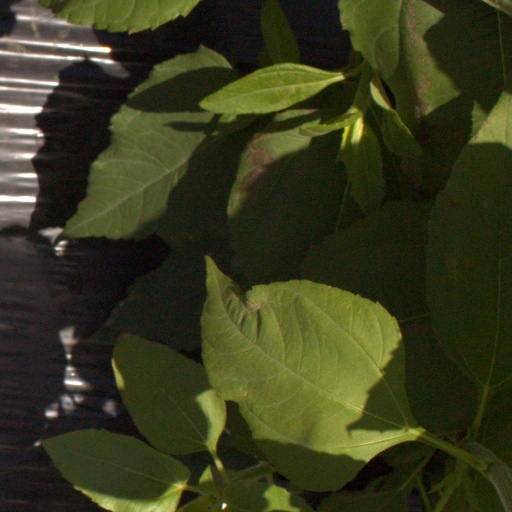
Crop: Jerusalem artichoke